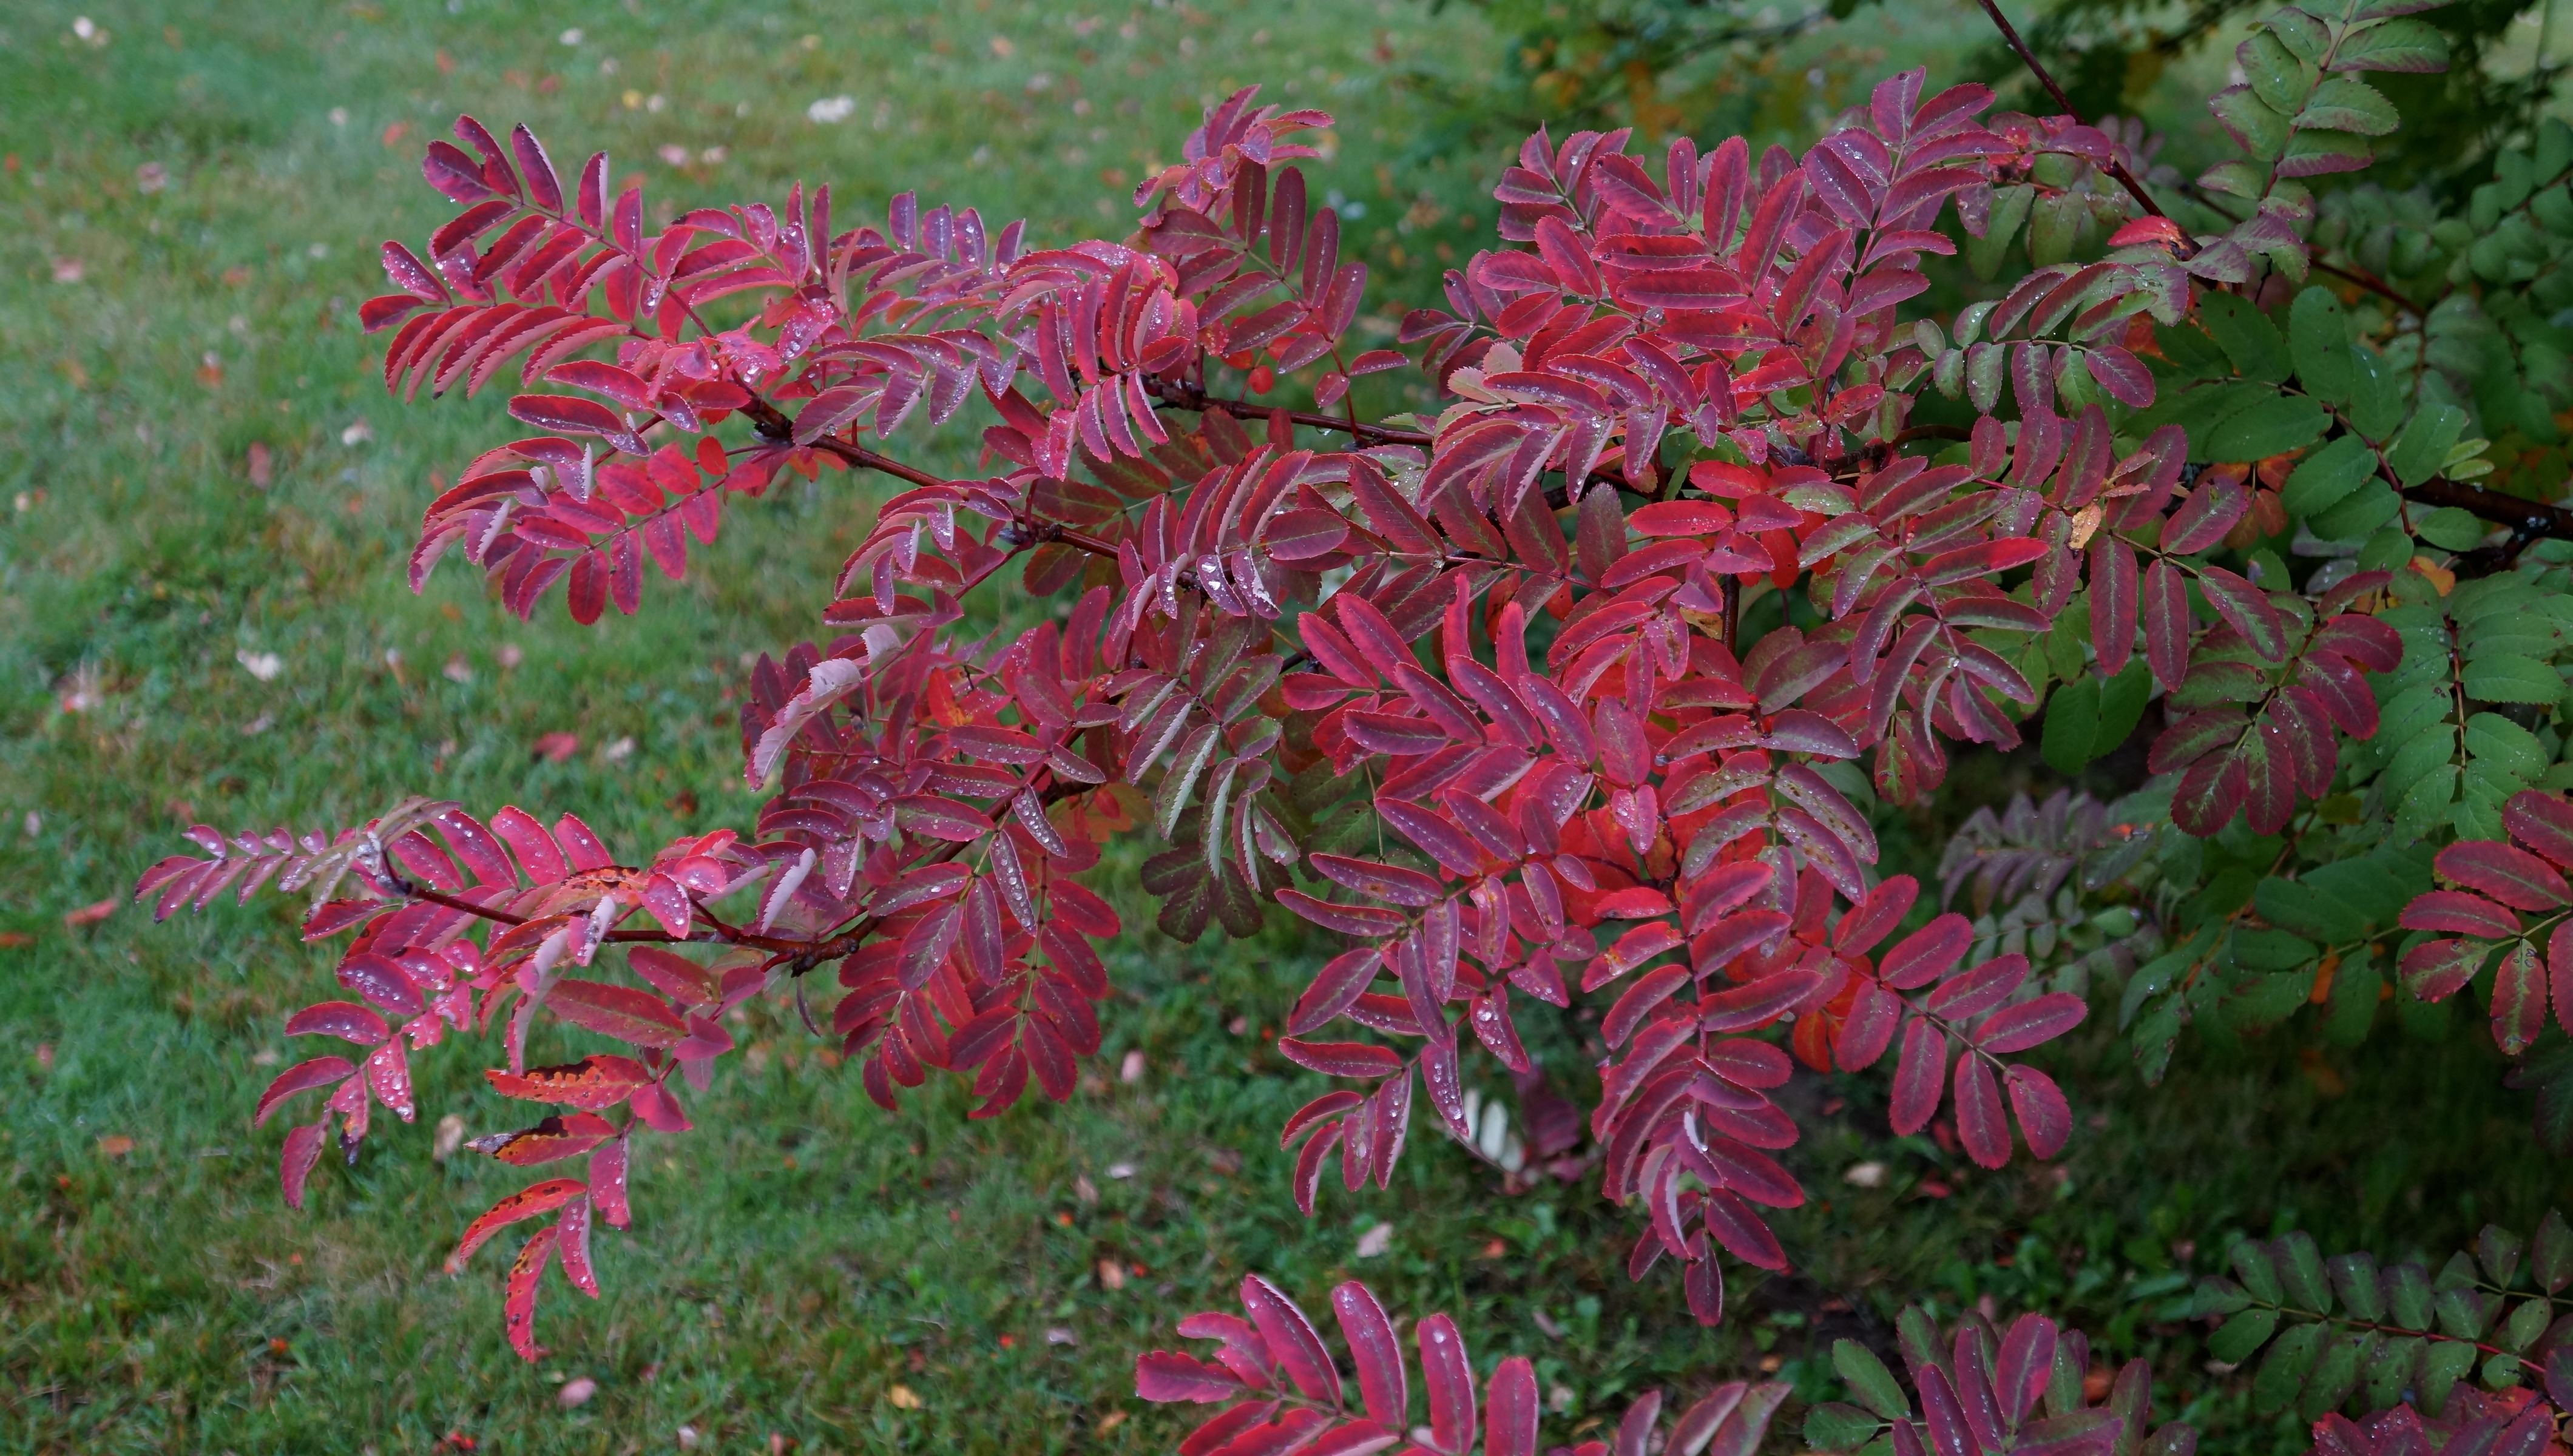
tree, plant, leaf, flower, herb, autumn, botany, colorful, flora, wildflower, deciduous tree, shrub, red leaves, flowering plant, grevillea, woody plant, land plant, castilleja, pihljaja, scarlet beebalm